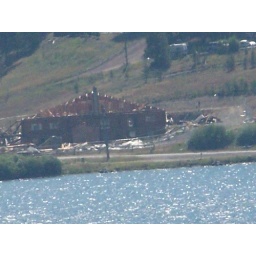
This is the shot of the building under construction on the opposite side of the lake as explained in previous photo.